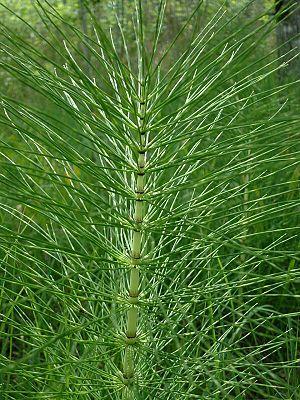
Equisetum est un genre de plantes de la sous-classe des prêles. Toutes les prêles actuelles sont classées dans ce genre et forment la famille des Équisétacées issue de la seule lignée survivante de ce groupe très diversifié pendant le Carbonifère.
Les Equisetaceae sont l'unique famille survivante des prêles. Quatre autres familles éteintes de prêles sont connues.
L’ordre des Equisetales est l'unique ordre survivant des prêles. Deux autres ordres éteints de prêles sont connus.